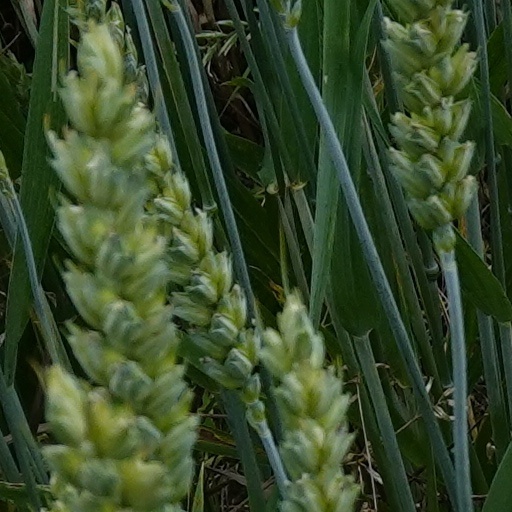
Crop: wheat